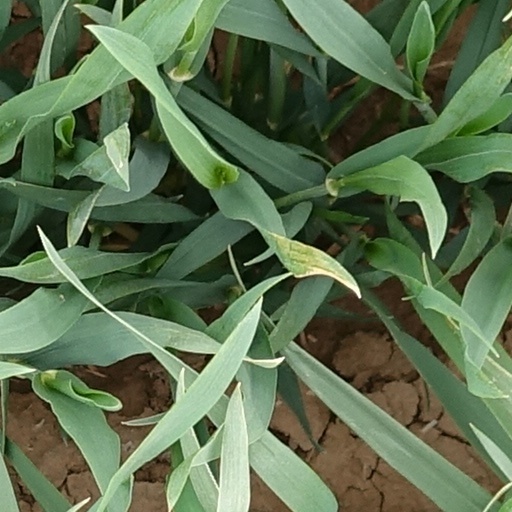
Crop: wheat